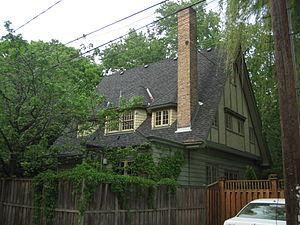
Cet article propose une liste exhaustive des réalisations de Frank Lloyd Wright. Huit d'entre elles sont classées sur la liste du patrimoine mondial de l'UNESCO depuis le 7 juillet 2019 au titre des œuvres architecturales du XXᵉ siècle de Frank Lloyd Wright.